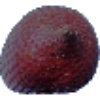
Label: Salak 1